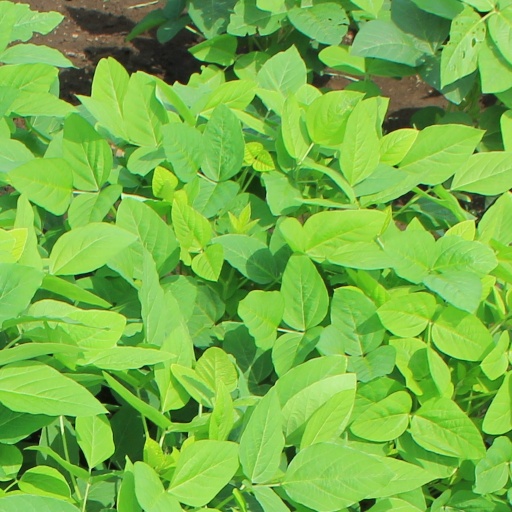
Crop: soybean